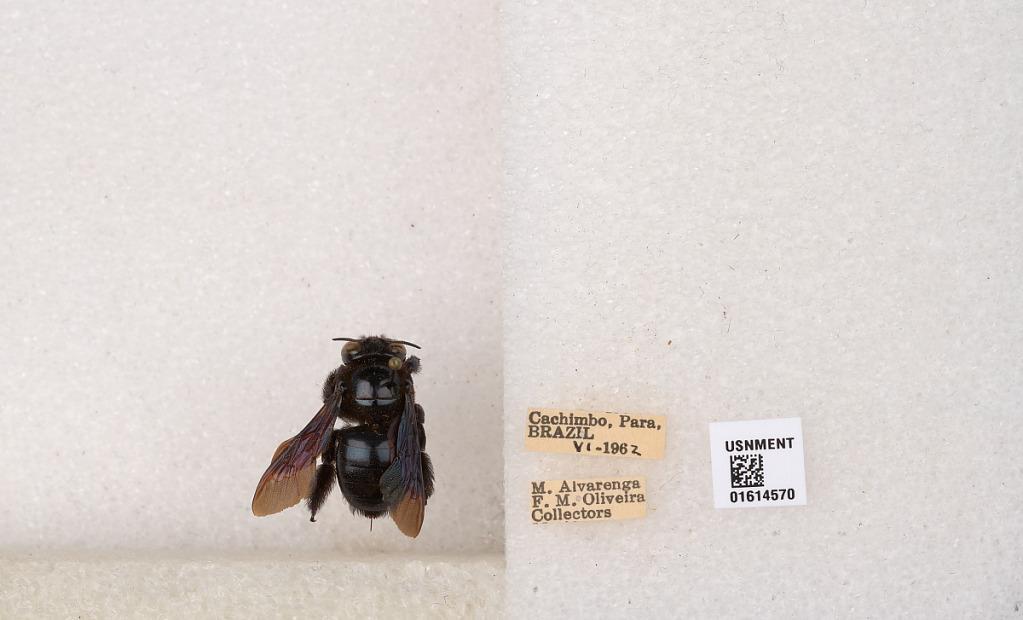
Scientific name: Xylocopa (Schonnherria) macrops Lepeletier
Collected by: M. Alvarenga & F. Oliveira
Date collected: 1962-6-1
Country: Brazil
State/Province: Para
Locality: Cachimbo